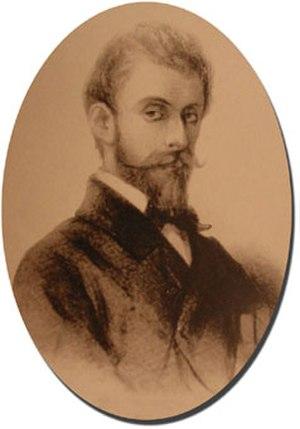
9 janvier : Gaspard de la nuit de Maurice Ravel, créé par Ricardo Viñes.
L'avenue Ernest-Reyer est une voie du 14ᵉ arrondissement de Paris en France.